Schinznach-Bad

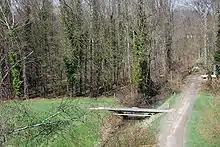
Riparian Forest in the north of Schinznach-Bad

Schinznach-Bad has an area, , of . Of this area, or 5.3% is used for agricultural purposes, while or 38.9% is forested. Of the rest of the land, or 45.3% is settled (buildings or roads), or 9.5% is either rivers or lakes and or 0.5% is unproductive land.